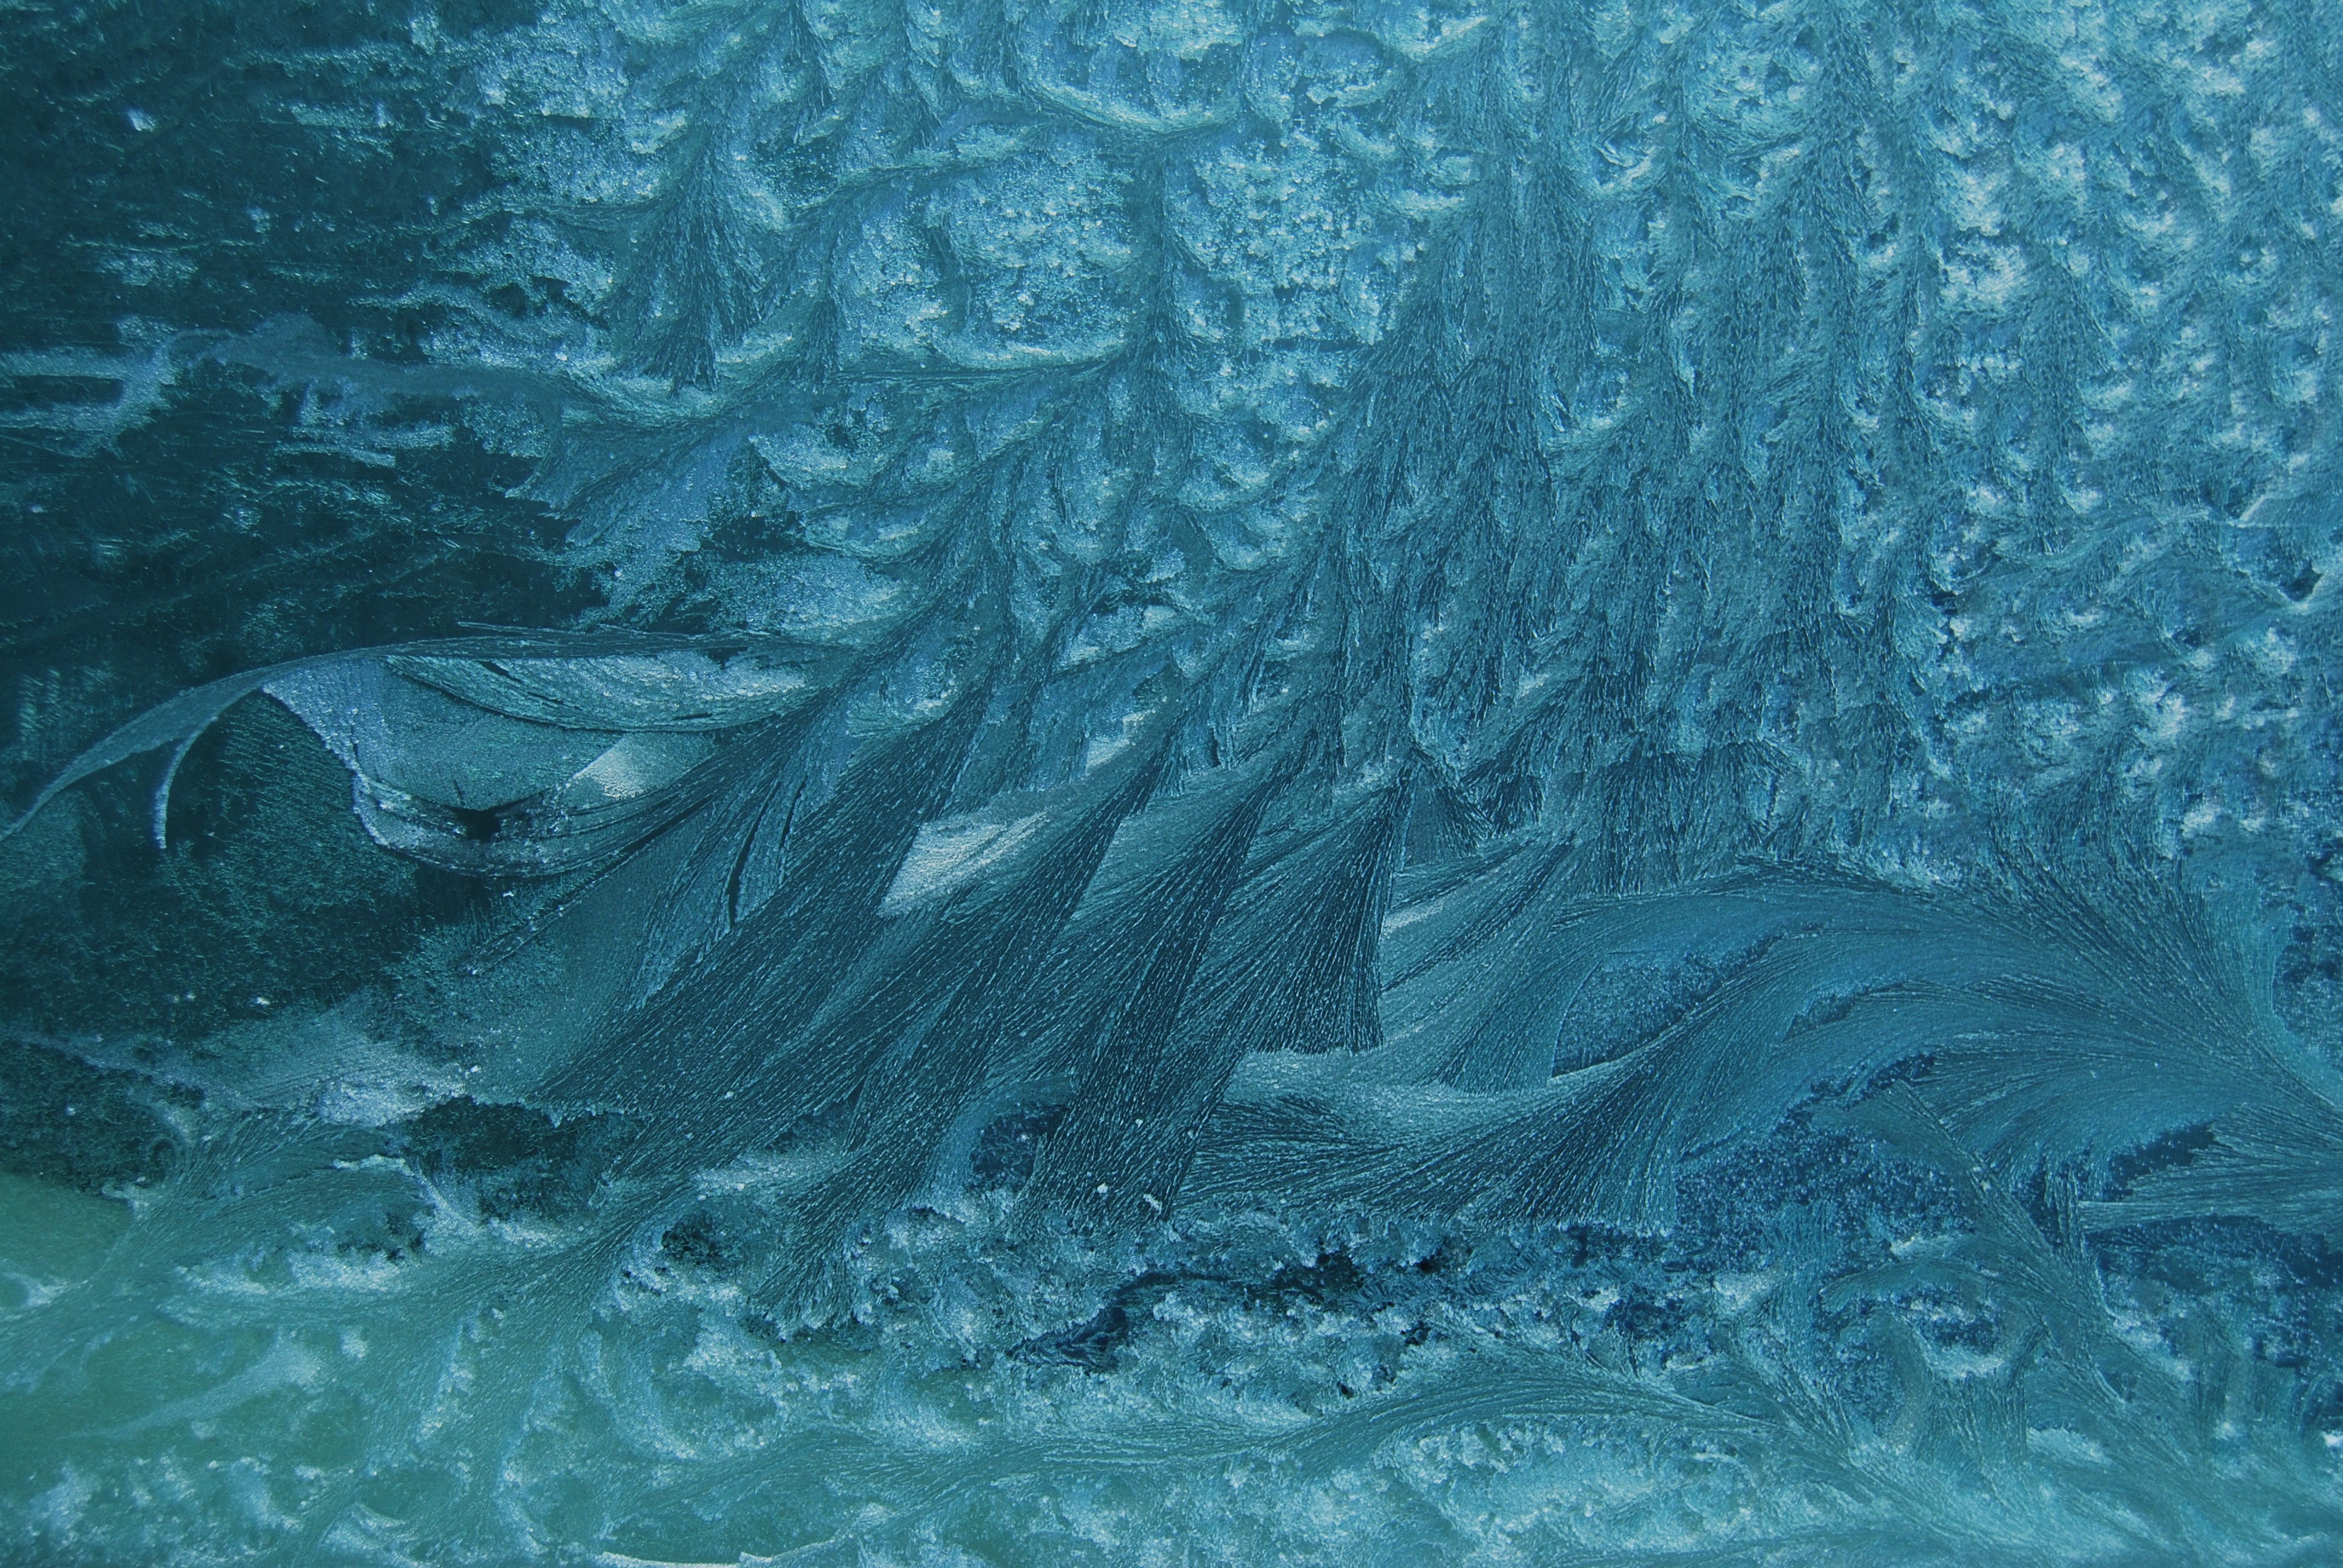
sea, water, nature, outdoor, ocean, cold, winter, white, night, wave, flower, window, frost, dark, floral, underwater, ice, freeze, frozen, blue, reef, design, mood, snowflakes, landform, wind wave, marine biology